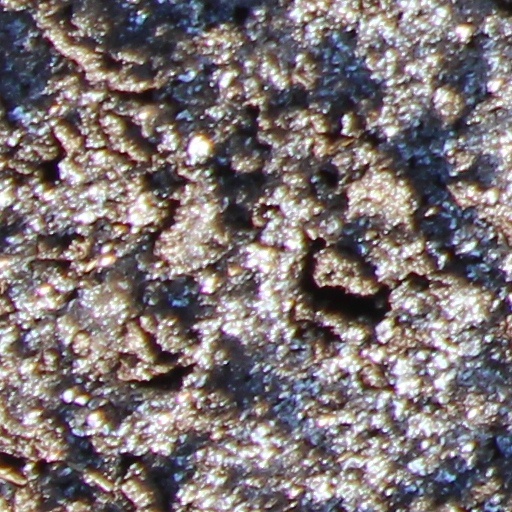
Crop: wheat